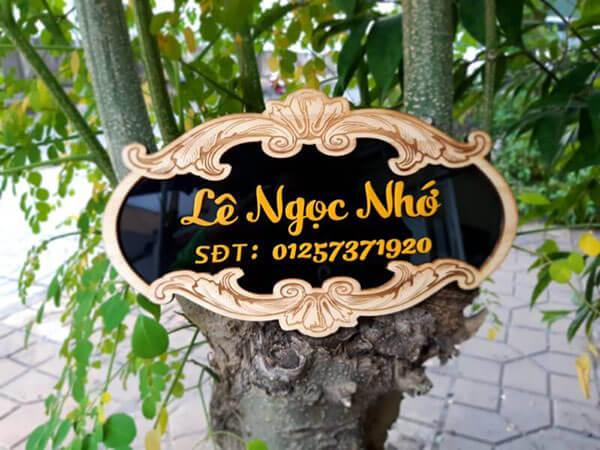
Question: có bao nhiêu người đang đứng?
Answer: không có ai